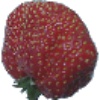
Label: Strawberry Wedge 1